Dennis the Menace (1959 TV series)

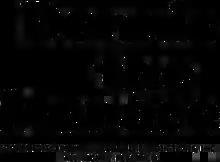

Dennis the Menace is an American sitcom based on the Hank Ketcham comic strip of the same name. It preceded "The Ed Sullivan Show" on Sunday evenings on CBS from October 4, 1959, to July 7, 1963. The series starred Jay North as Dennis Mitchell; Herbert Anderson as his father, Henry; Gloria Henry as his mother, Alice; Joseph Kearns as George Wilson; Gale Gordon as George's brother, John Wilson; Sylvia Field as George's wife, Martha Wilson; and Sara Seegar as John's wife, Eloise Wilson.